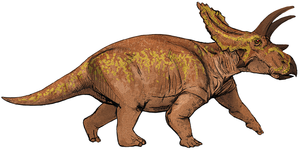
Les Ceratopsidae forment une famille de dinosaures marginocéphaliens comprenant par exemple les célèbres genres Triceratops et Styracosaurus.